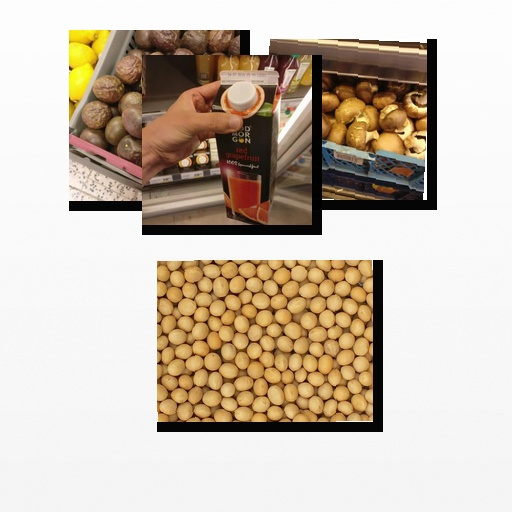
Food items: red_grapefruit_juice, soybean, passion_fruit, mushroom